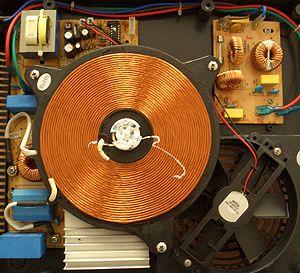
Les plaques à induction sont des plaques de cuisson fonctionnant à l'électricité et dont le mécanisme de chauffage est basé sur le principe des courants de Foucault et utilise donc le principe d'induction électromagnétique.